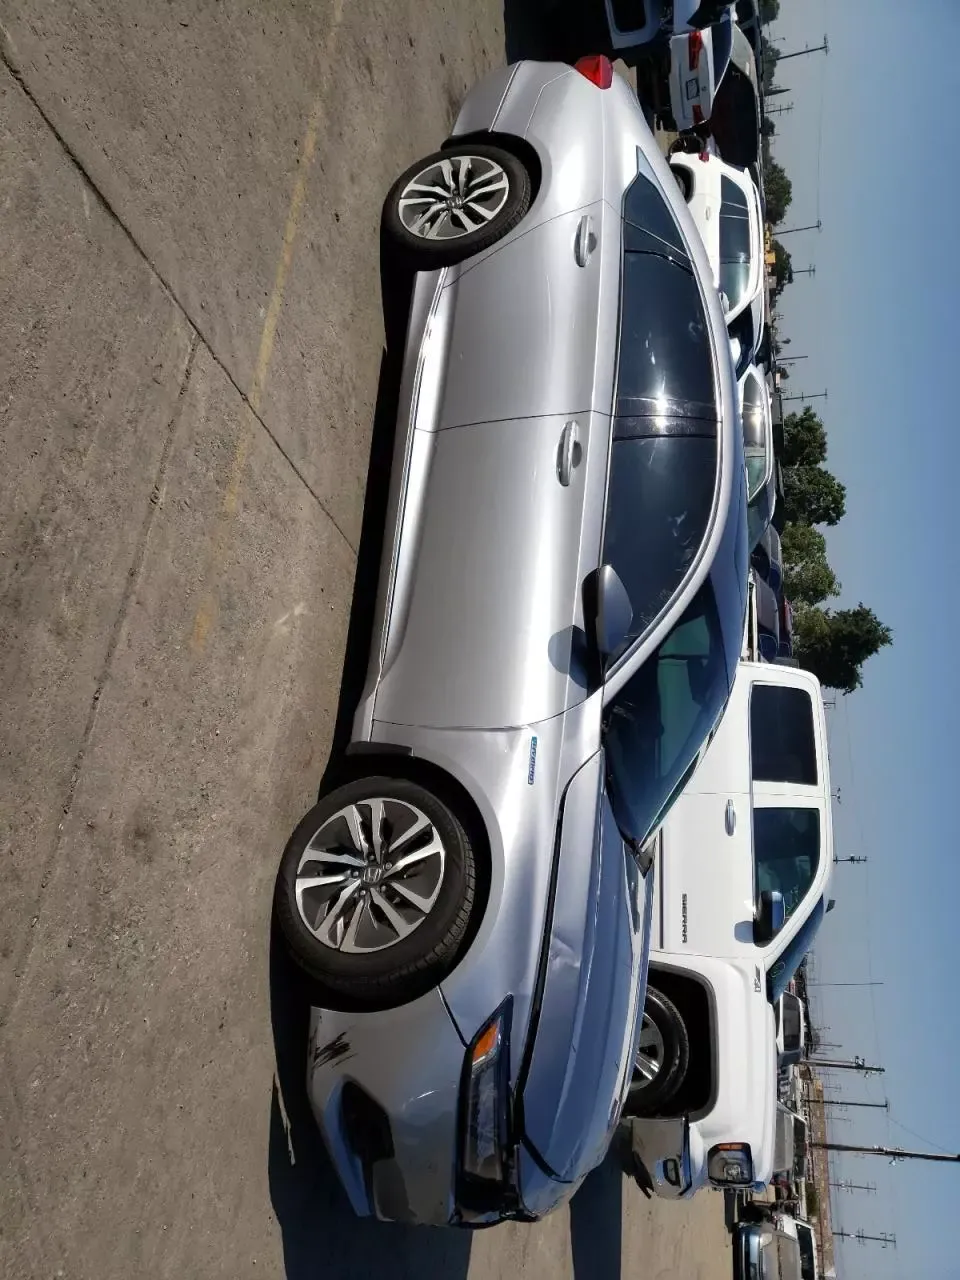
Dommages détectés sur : pare-choc avant, feu avant droit, capot, aile avant droite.
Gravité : majeur